The Adventures of Dean Martin and Jerry Lewis

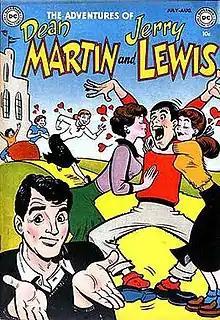
"The Adventures of Dean Martin and Jerry Lewis" #1 (1952).

The Adventures of Dean Martin and Jerry Lewis is the title of a celebrity comic book published by DC Comics and featuring the popular team of comedians Dean Martin and Jerry Lewis. The series ran for forty issues from 1952 through 1957, at which time the title was renamed "The Adventures of Jerry Lewis" due to the real life breakup of the team.